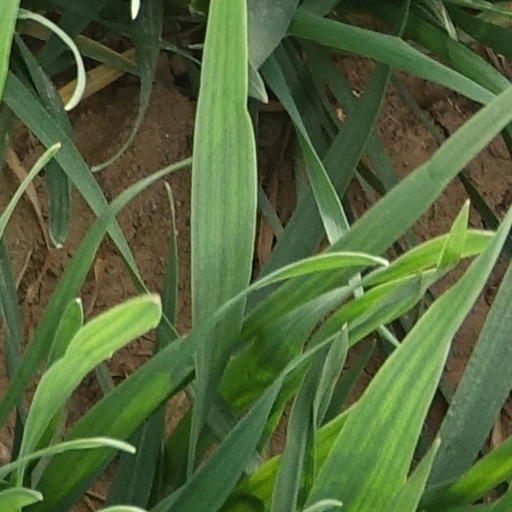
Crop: wheat